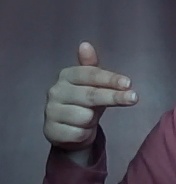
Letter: ghain